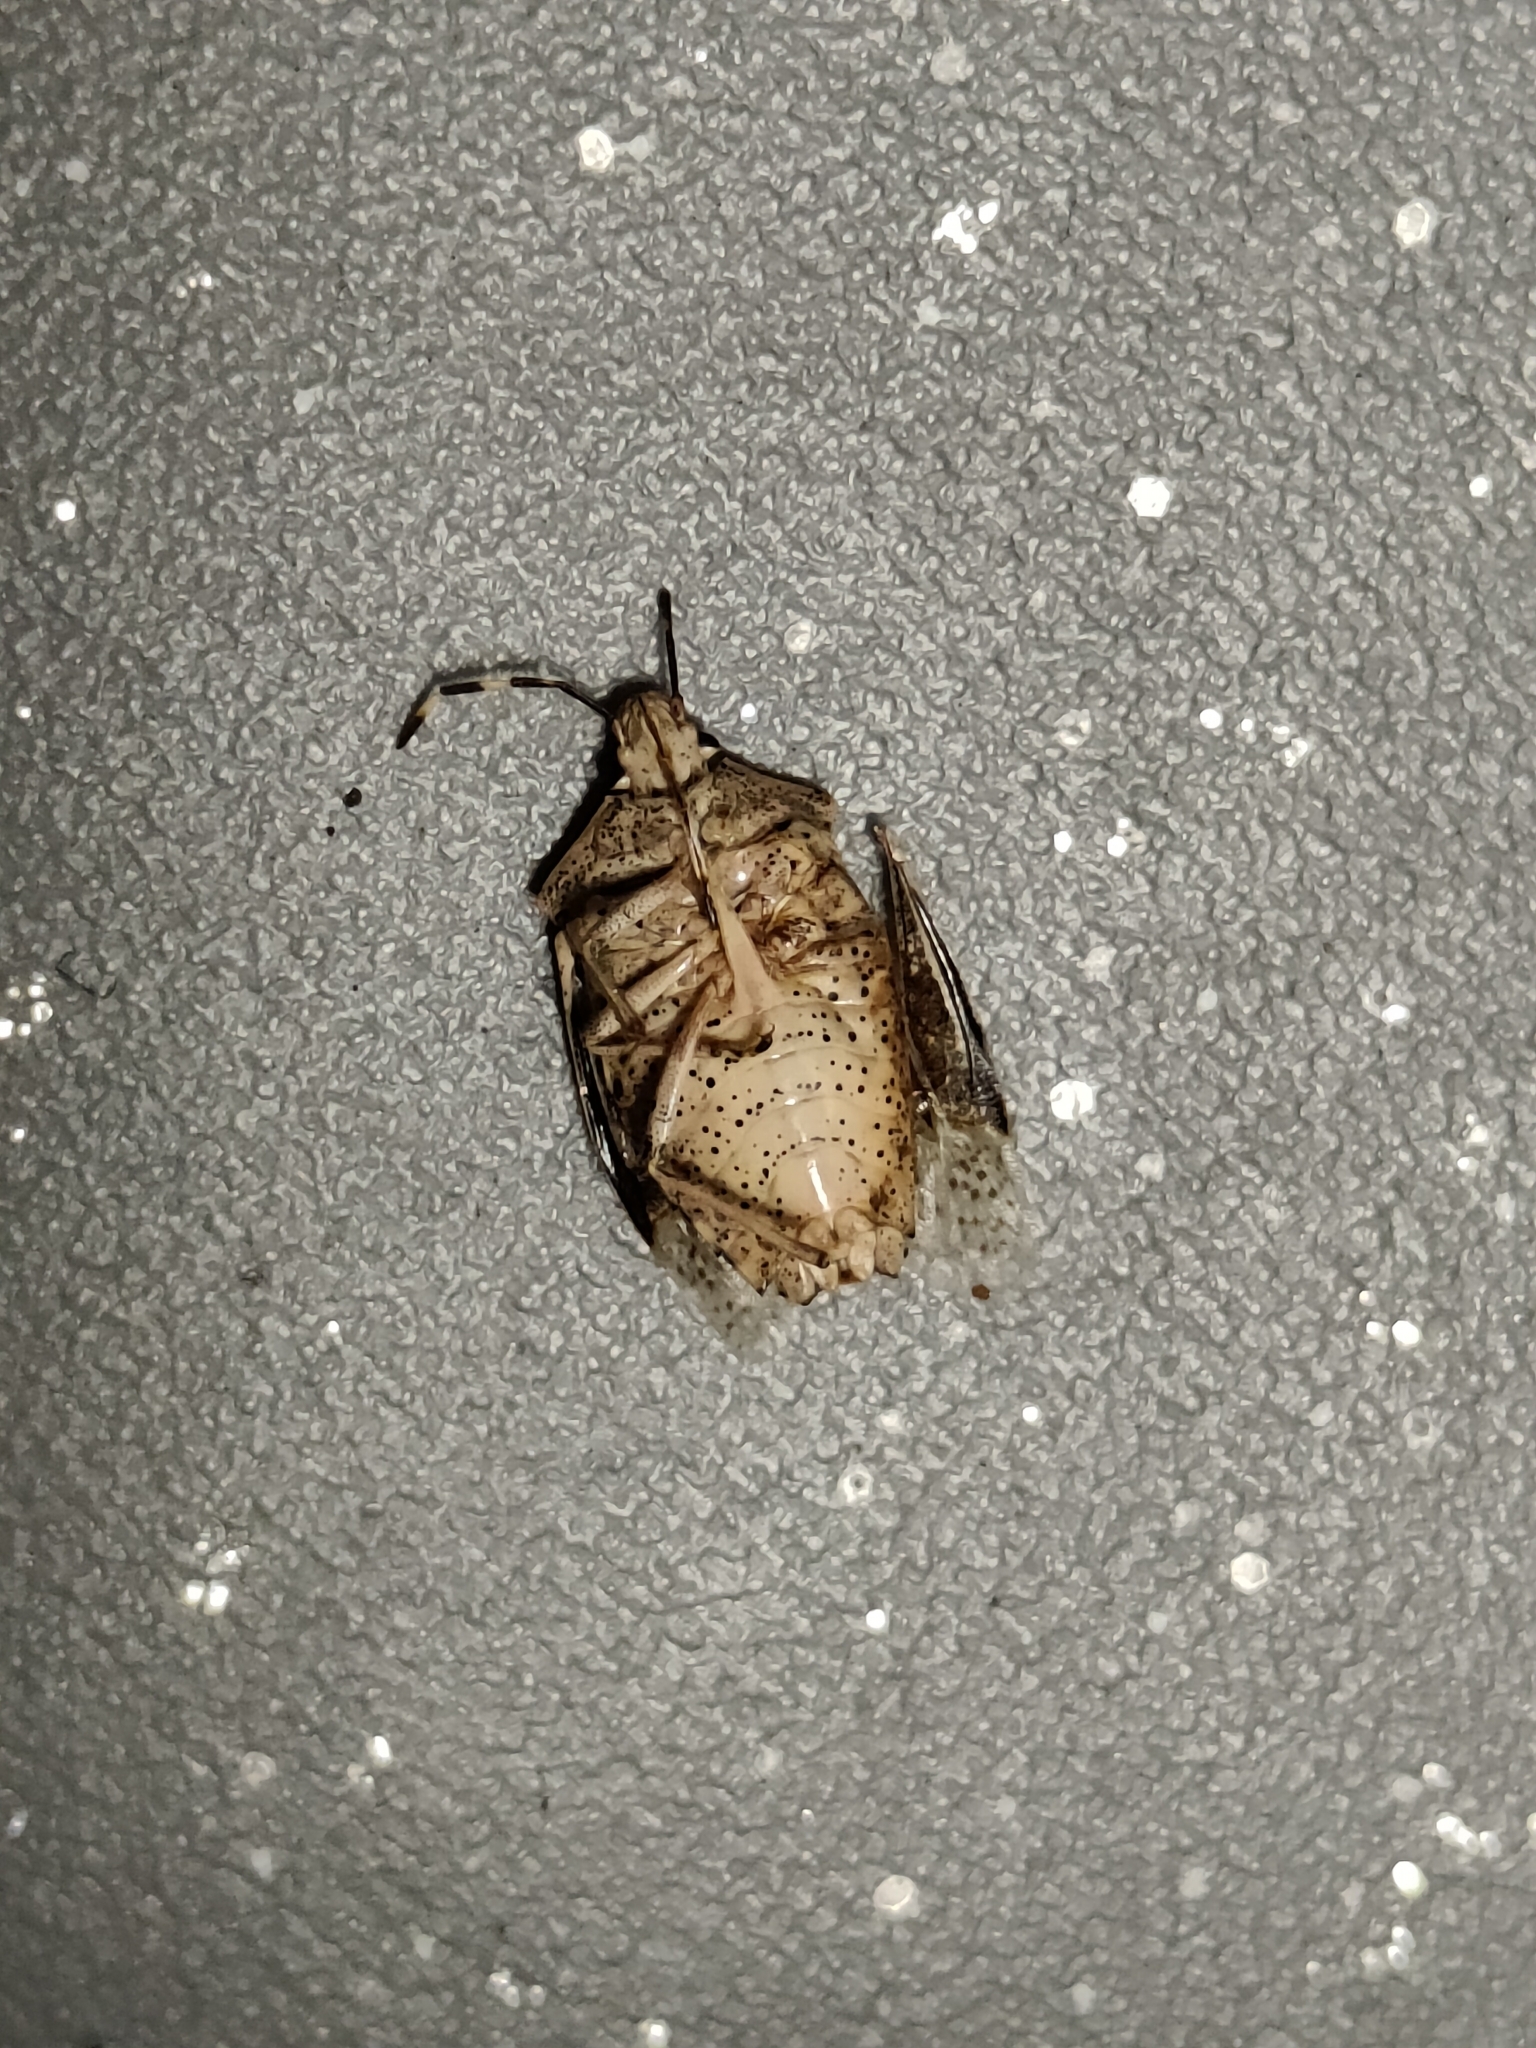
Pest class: stink_bug